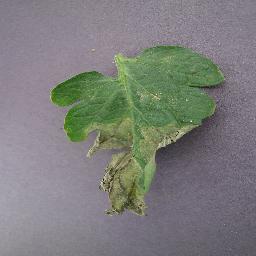
Label: Tomato___Late_blight